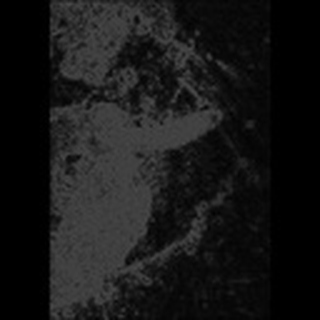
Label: cotton_army_worm